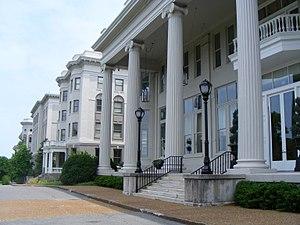
L'université Belmont est une université privée, chrétienne évangélique située à Nashville dans le Tennessee, aux États-Unis.